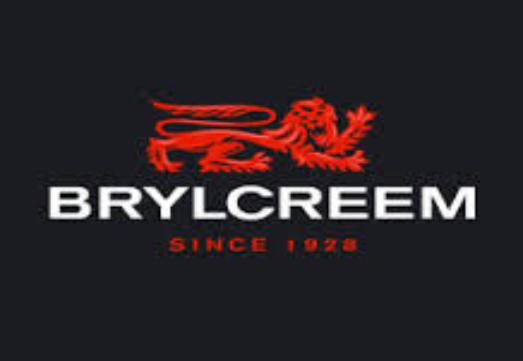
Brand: Brylcreem
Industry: Necessities